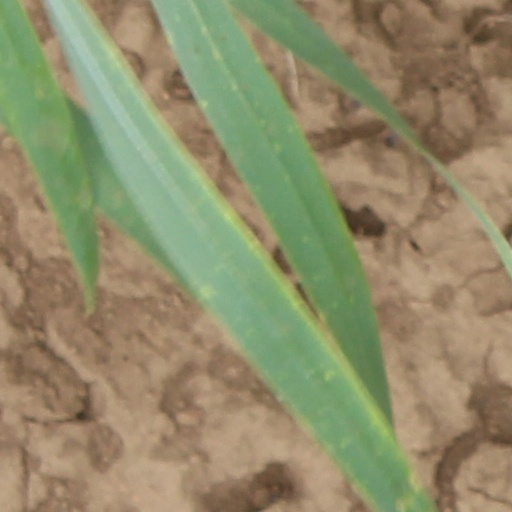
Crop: wheat